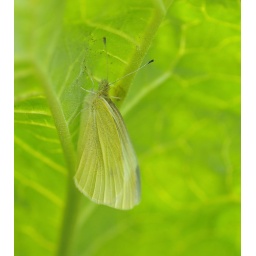
50 steps from my back door is a rhubarb plant. The butterfly was under one of the leaves.